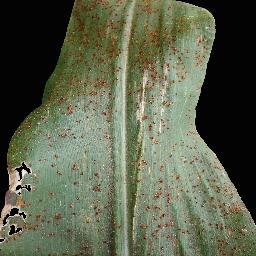
Label: Corn___Common_rust